Stronghold Center

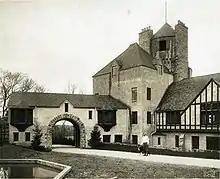

The castle was built by Walter Strong as a summer home for his wife, Josephine, and their five children. In 1928, Strong bought 360 acres of wooded property north of Oregon, Illinois which included a limestone bluff overlooking the Rock River. He was familiar with the area because he and Josephine often stayed at nearby Bee Tree Farm, the summer home of his father-in-law, Towner K. Webster. Strong hired Josephine’s brother, architect Maurice Webster, to design a house on the bluff. The original concept was to build a simple barn and silo structure, but it quickly grew into something resembling a castle, with 16 bedrooms, 9 baths, 8 fireplaces, gargoyles and secret passageways. The original driveway was cut through the bluff which served as a stone quarry for the walls and fireplaces. The castle’s exterior took about nine months to build, the interior another year. In total, the project, which continued into the Great Depression, cost $85,000.